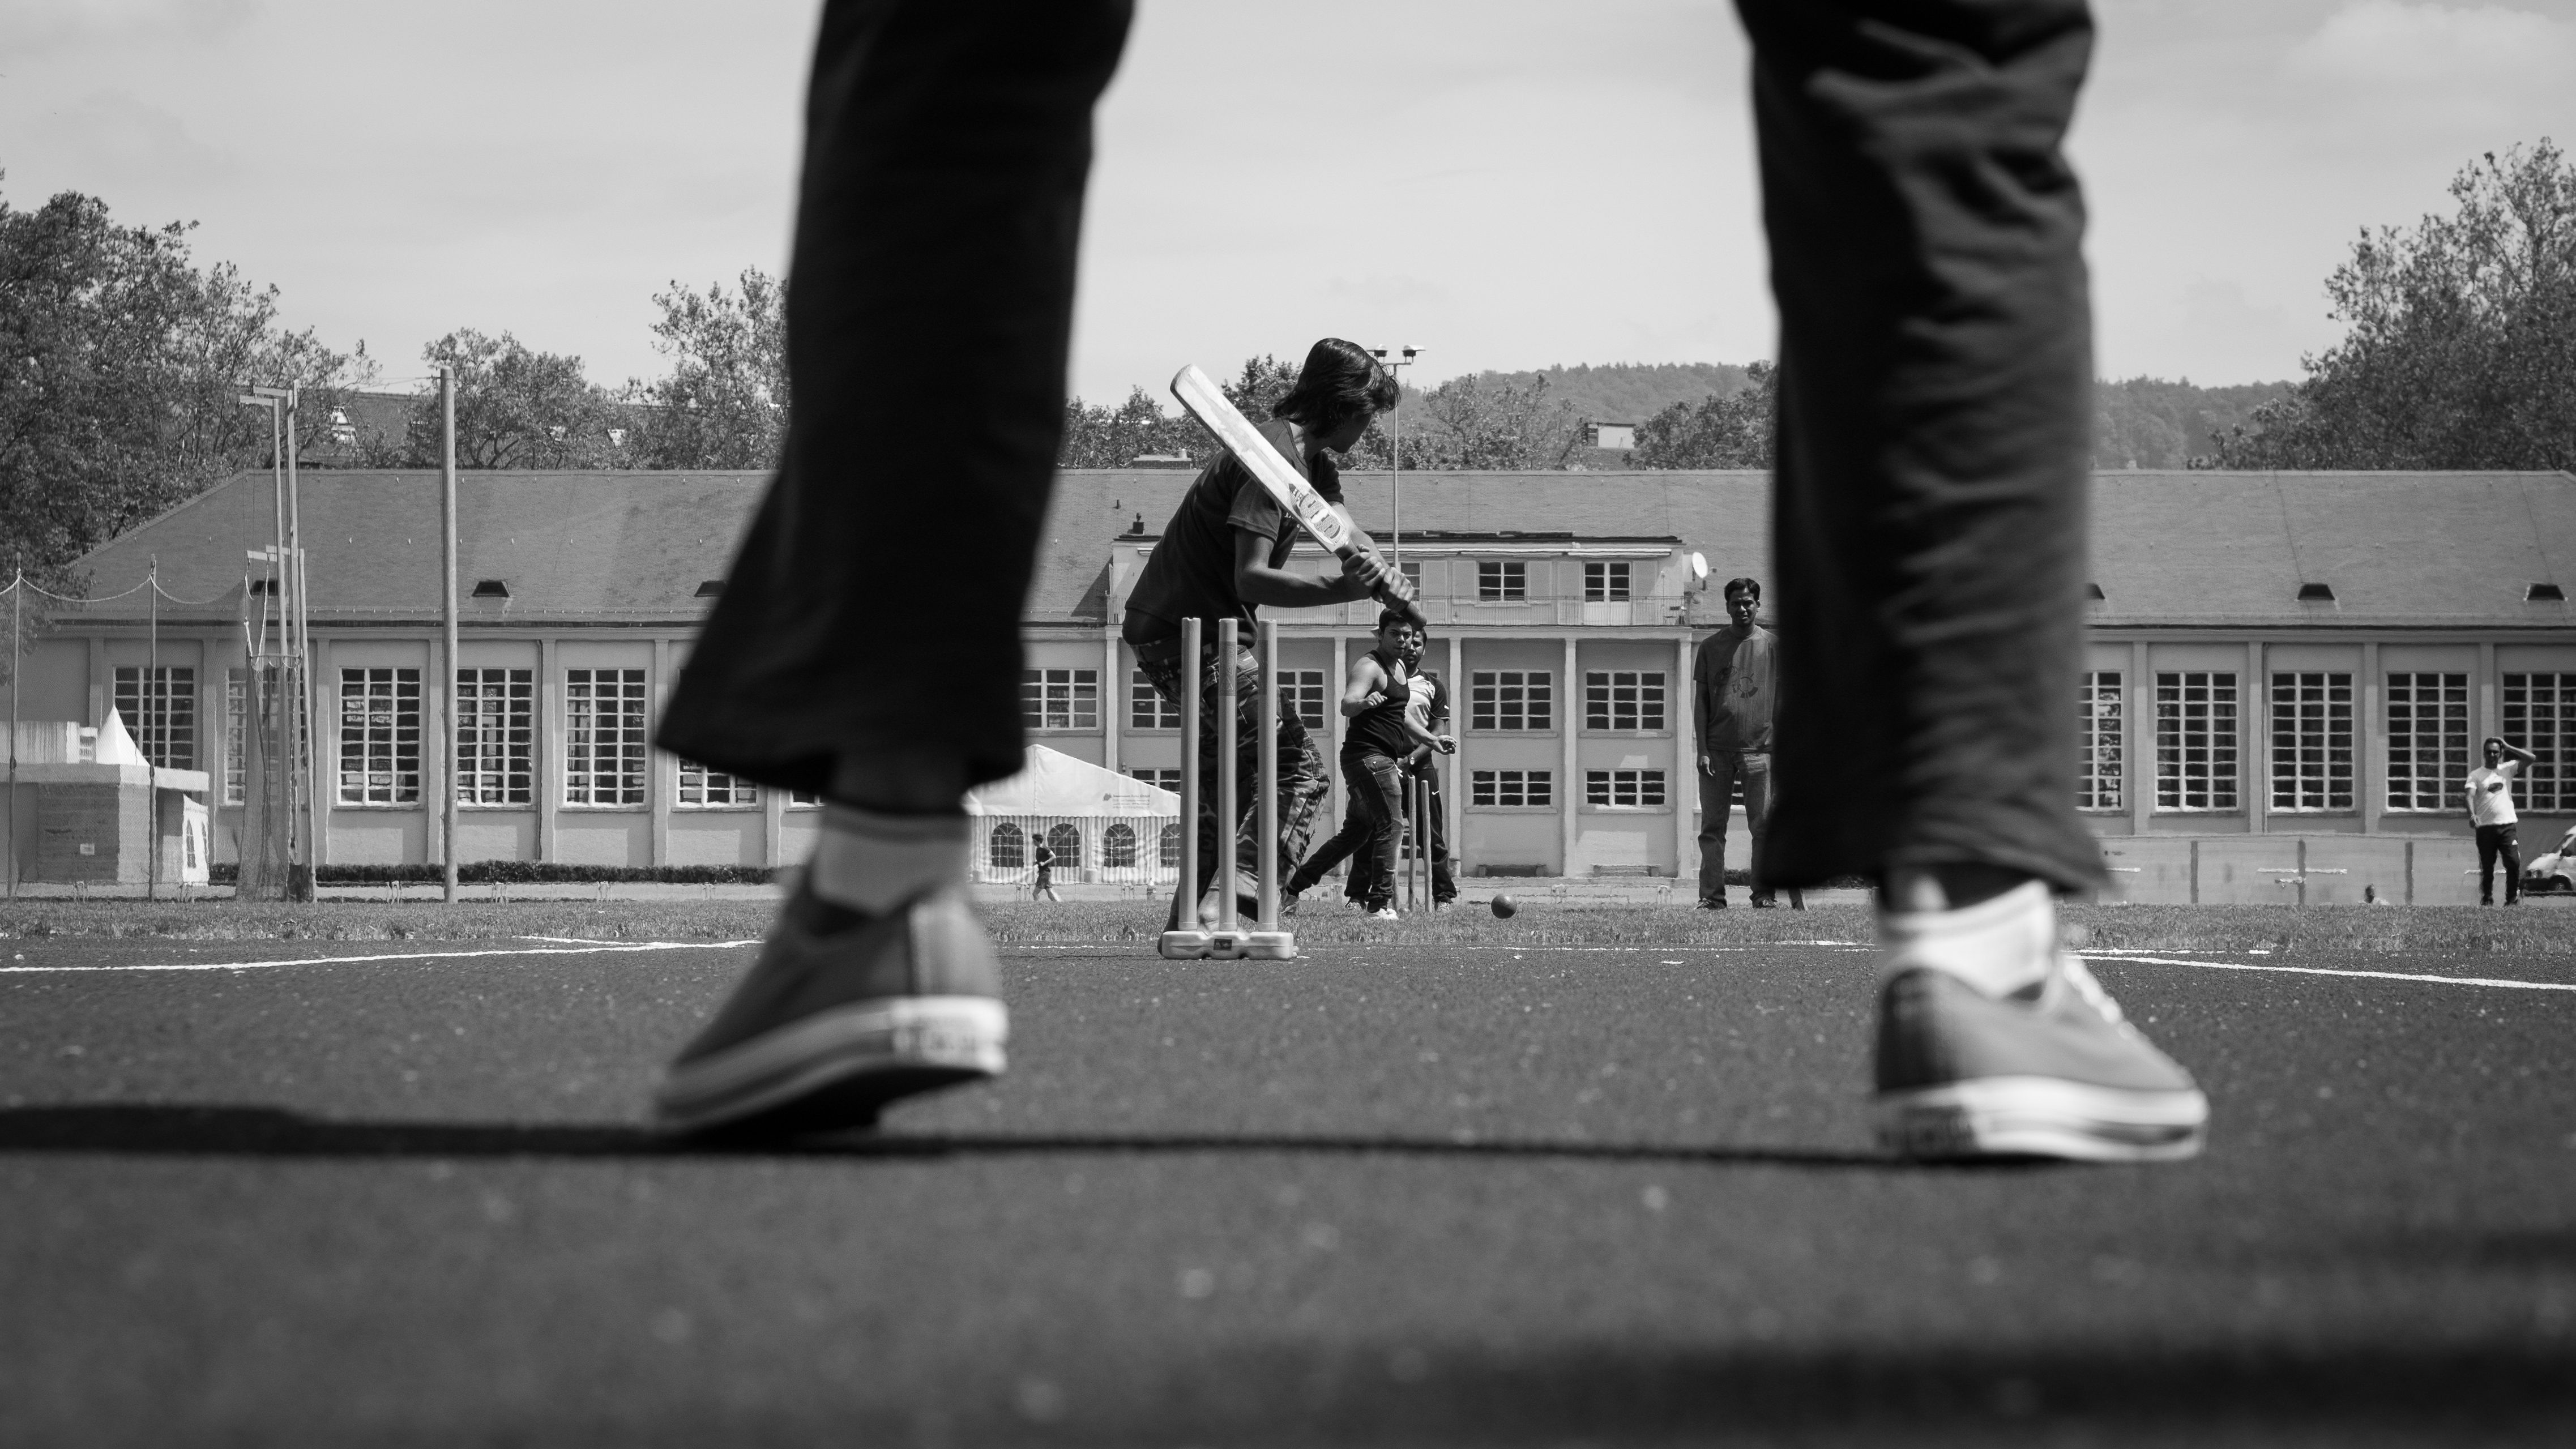
black and white, road, white, street, photography, black, monochrome, streetphotography, flickr, thomas, sports, infrastructure, olympus, photograph, omd, fuji, leica, monochrom, leuthard, hcb, thomasleuthard, monochrome photography